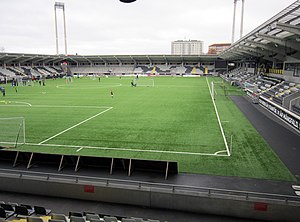
Allsvenskan 2017 / Hold / Stadion og lokation
Bravida Arena
Allsvenskan 2017, en del af den svenske fodboldsæson 2017, var den 93. sæson af Allsvenskan siden den blev oprettet i 1924. Sæsonen begyndte den 1. april 2017, og sluttede den 5. november 2017. Kampprogrammet for 2017-sæson blev annonceret den 9. december 2016. I alt deltog 16 hold.